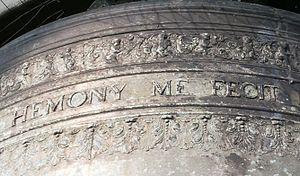
Les frères François et Pierre Hemony, les plus illustres des facteurs de carillons qu'aient connus les Pays-Bas, furent les premiers à produire un jeu de cloches au timbre pur, et surent par là converti le carillon en un instrument de musique de plein droit.